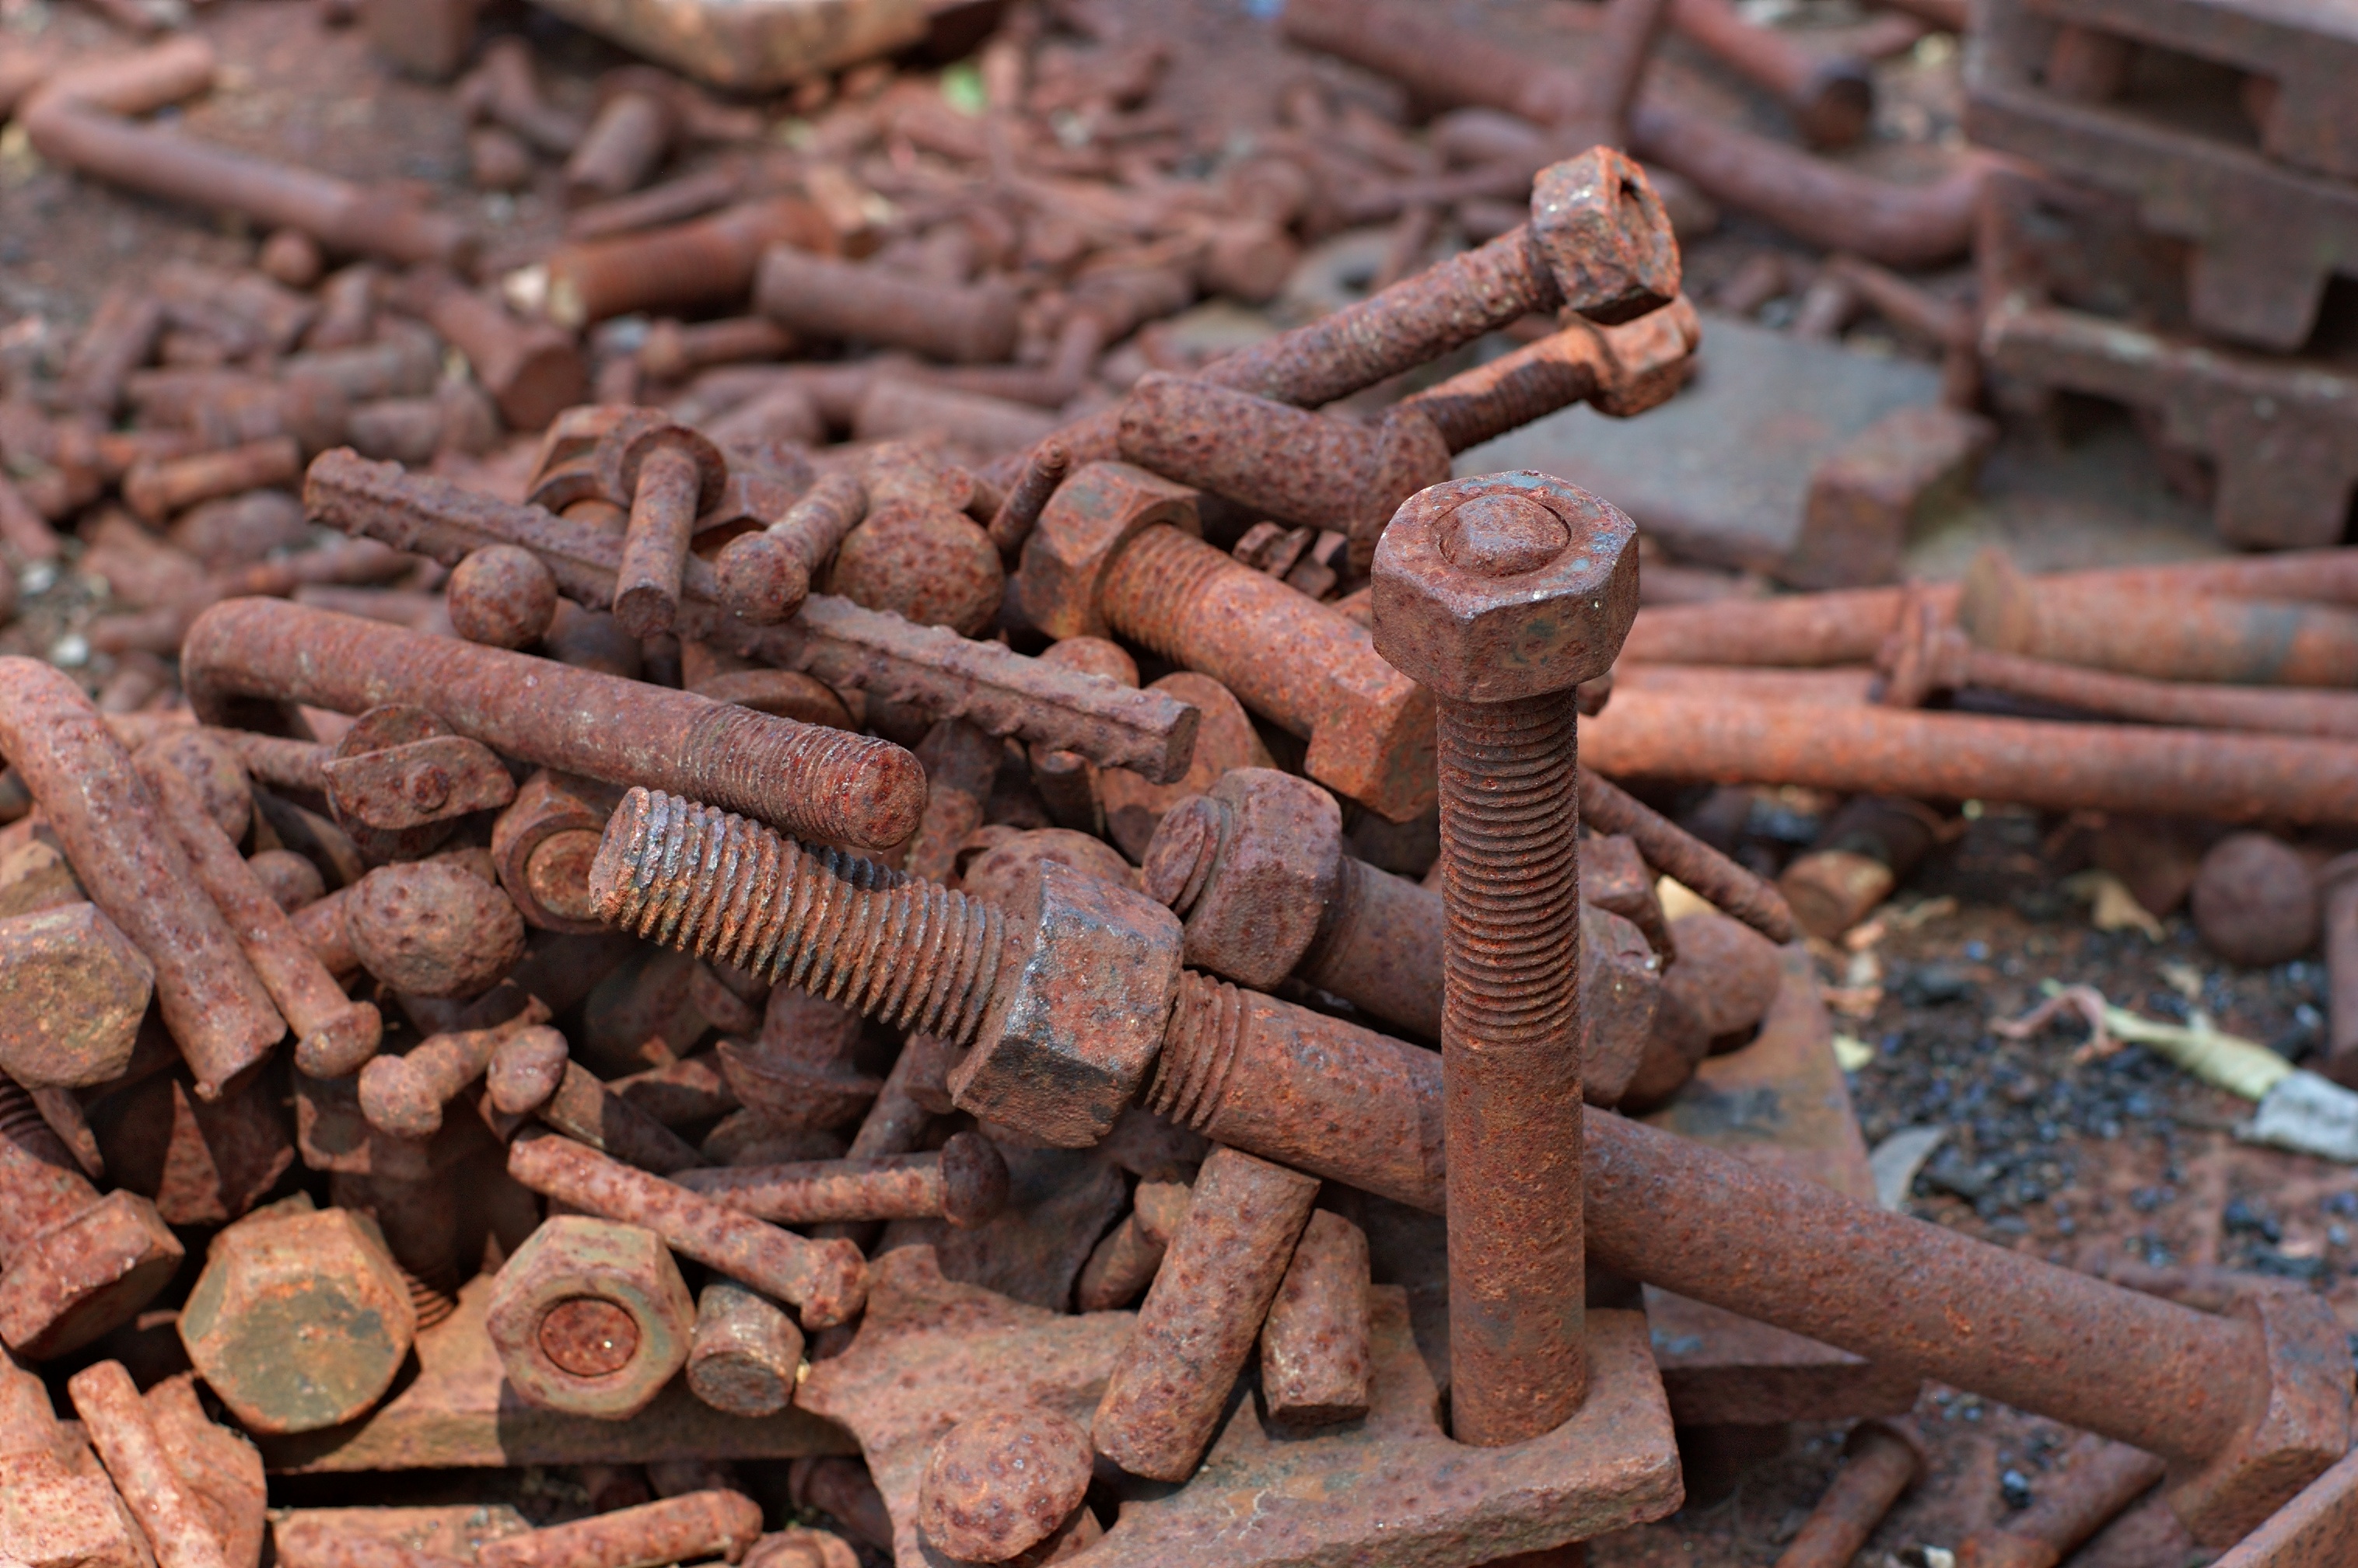
wood, soil, decay, brick, material, 50mm, rawtherapee, germany, deutschland, berlin, pentax, iron, carving, lenstagged, steffenzahn, rustyandcrusty, k100d, justpentax, fa50, fa50mm, smcpentaxfa11450mm, pentaxfa50mm, smcpfa50mmf14, scrap